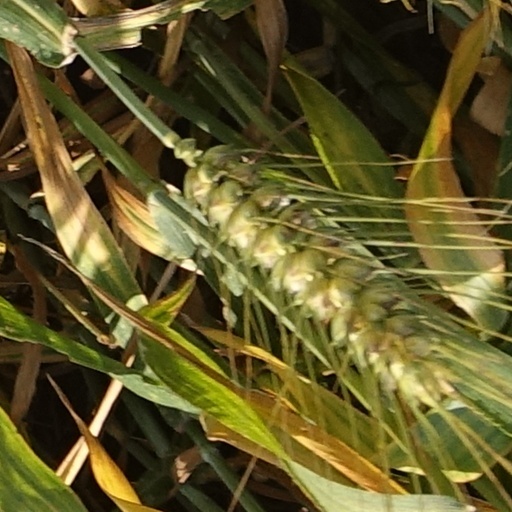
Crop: wheat